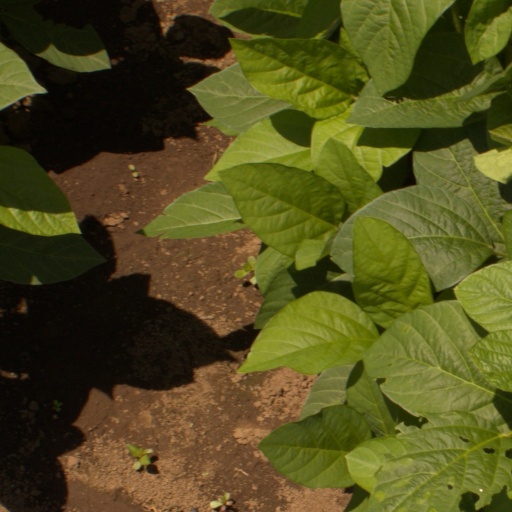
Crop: soybean